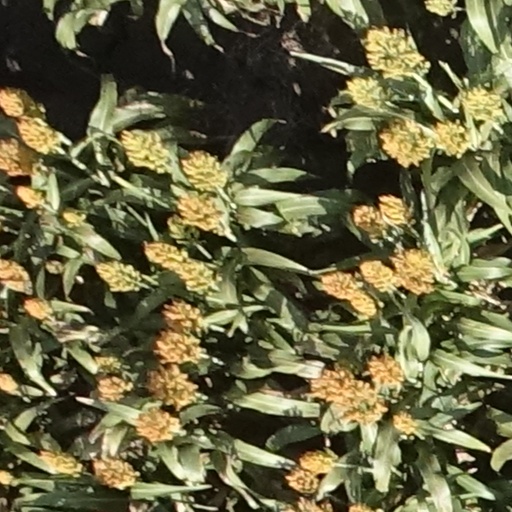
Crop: sorghum